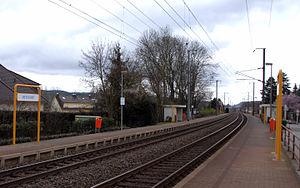
La gare de Heisdorf (Luxembourg) Lëtzebuergesch: D'Gare zu Heeschdref
La gare de Heisdorf est une gare ferroviaire luxembourgeoise de la ligne 1 de Luxembourg à Troisvierges-frontière, située à Heisdorf, section de la commune de Steinsel, dans le canton de Luxembourg.